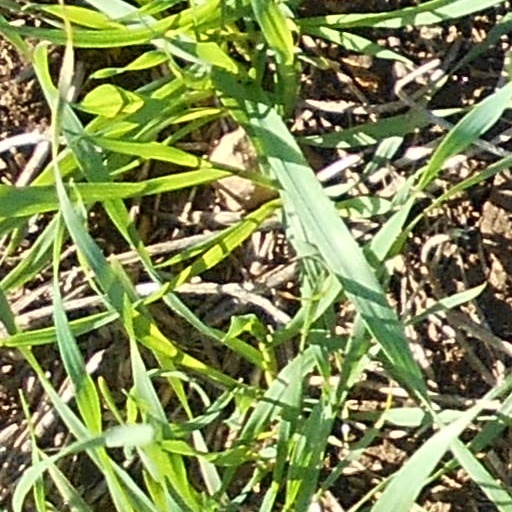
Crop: wheat